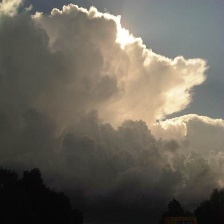
Cloud type: Altocumulus